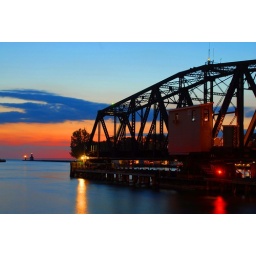
Looking down the St. Joseph River at the colorful sky out over Lake Michigan.